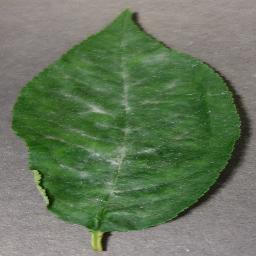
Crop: cherry
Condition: (including_sour)_powdery_mildew